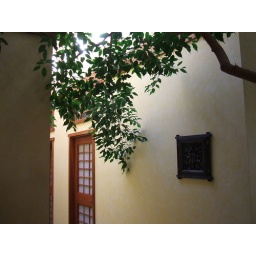
tree in the house